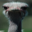
Label: bird